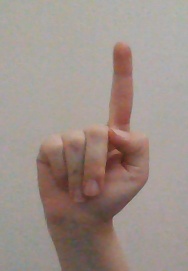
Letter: bb